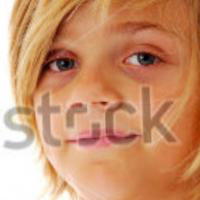
Age group: age 01-10